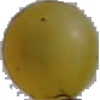
Label: Grape White 3